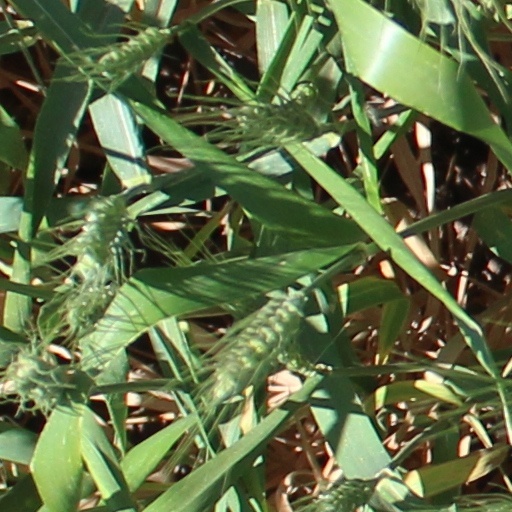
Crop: wheat